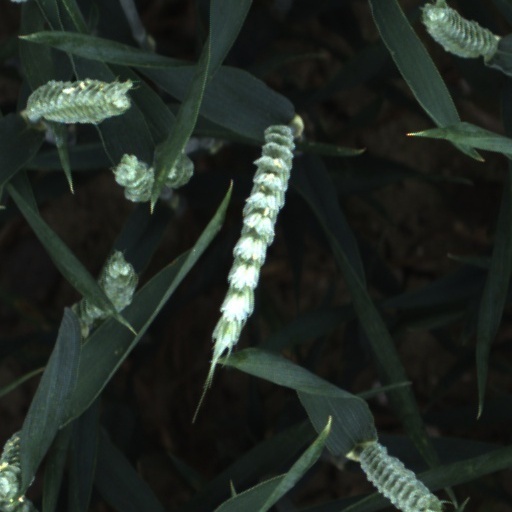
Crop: wheat